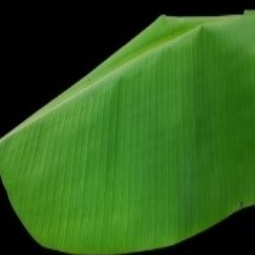
Label: Healthy